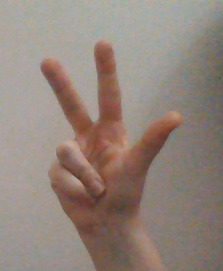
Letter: al